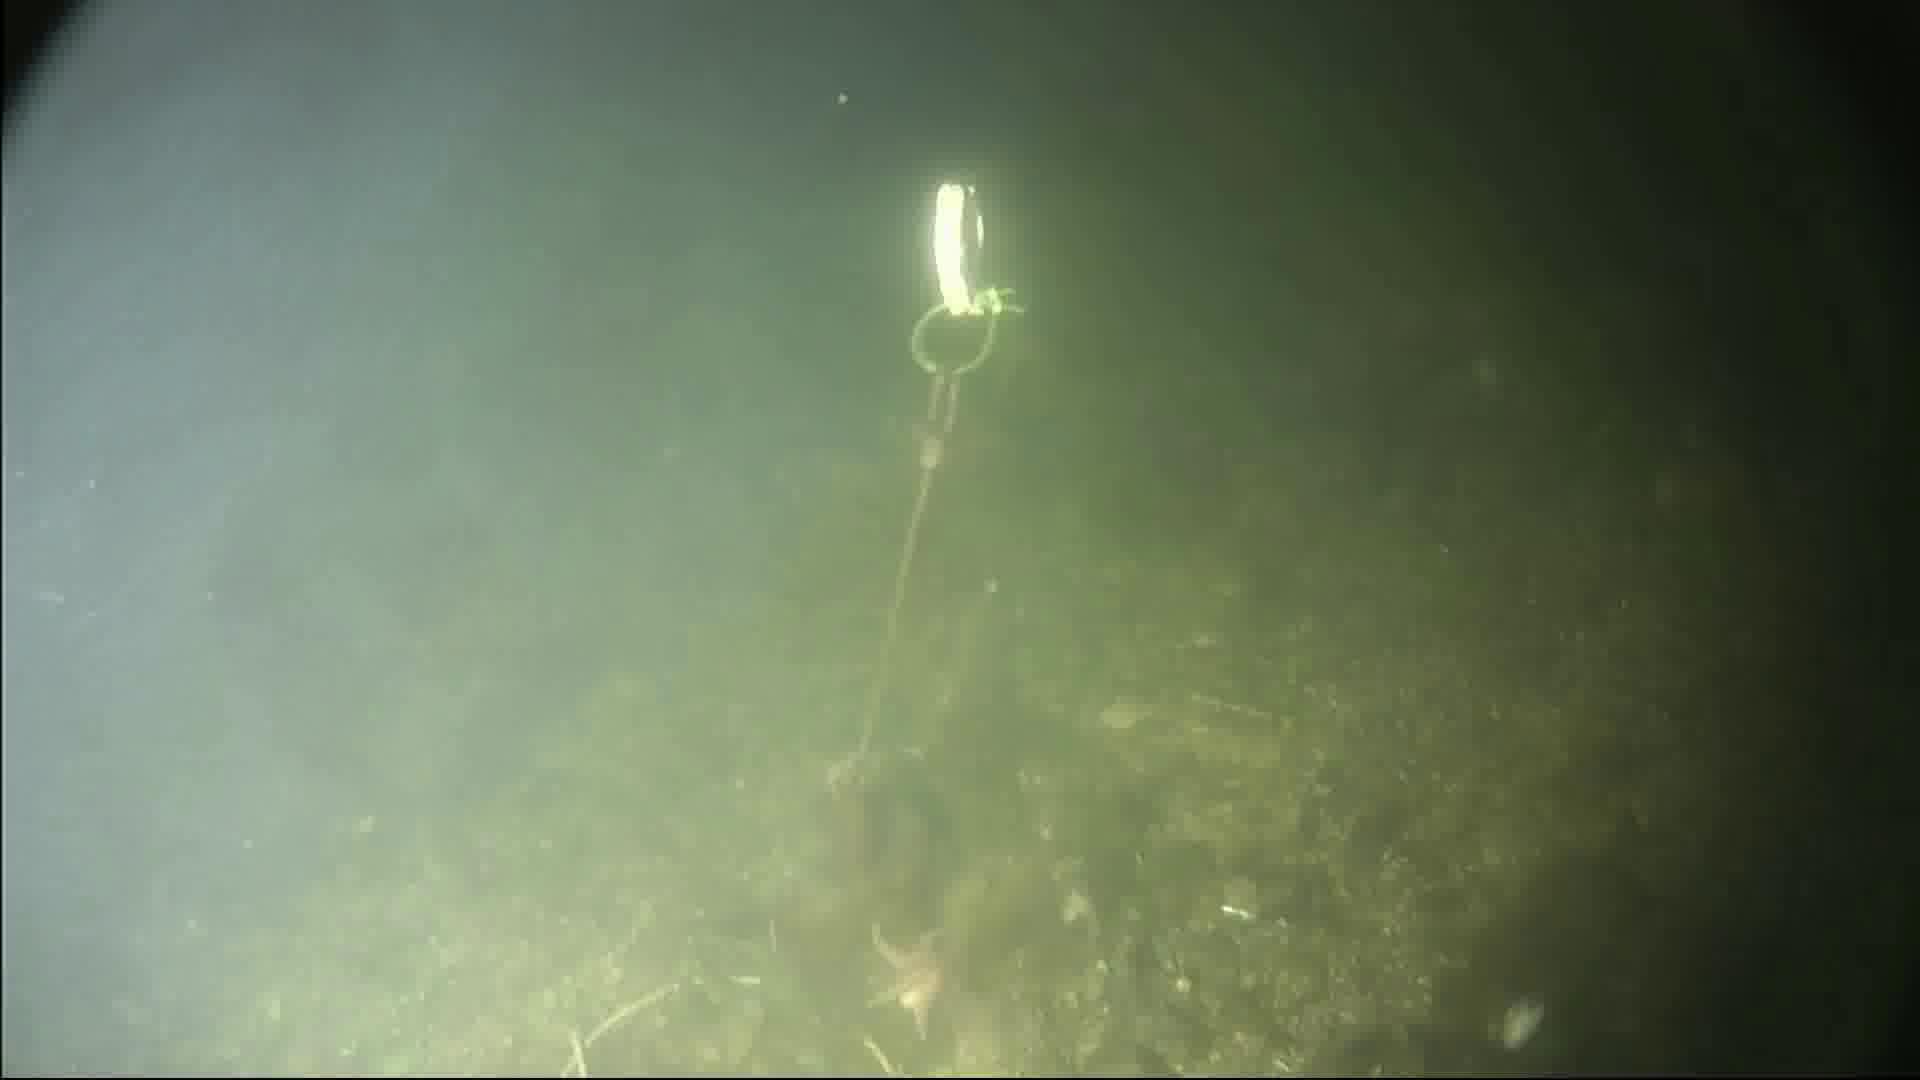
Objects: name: starfish